Django Reinhardt

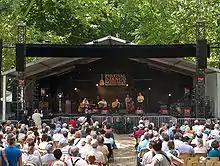
Festival Django Reinhardt in France

The popularity of gypsy jazz has generated an increasing number of festivals, such as the Festival Django Reinhardt held every last weekend of June since 1983 in Samois-sur-Seine (France), and since 2017 in nearby Fontainebleau; the various DjangoFests held throughout Europe and the US; and "Django in June", an annual camp for Gypsy jazz musicians and aficionados held at Smith College in Massachusetts.